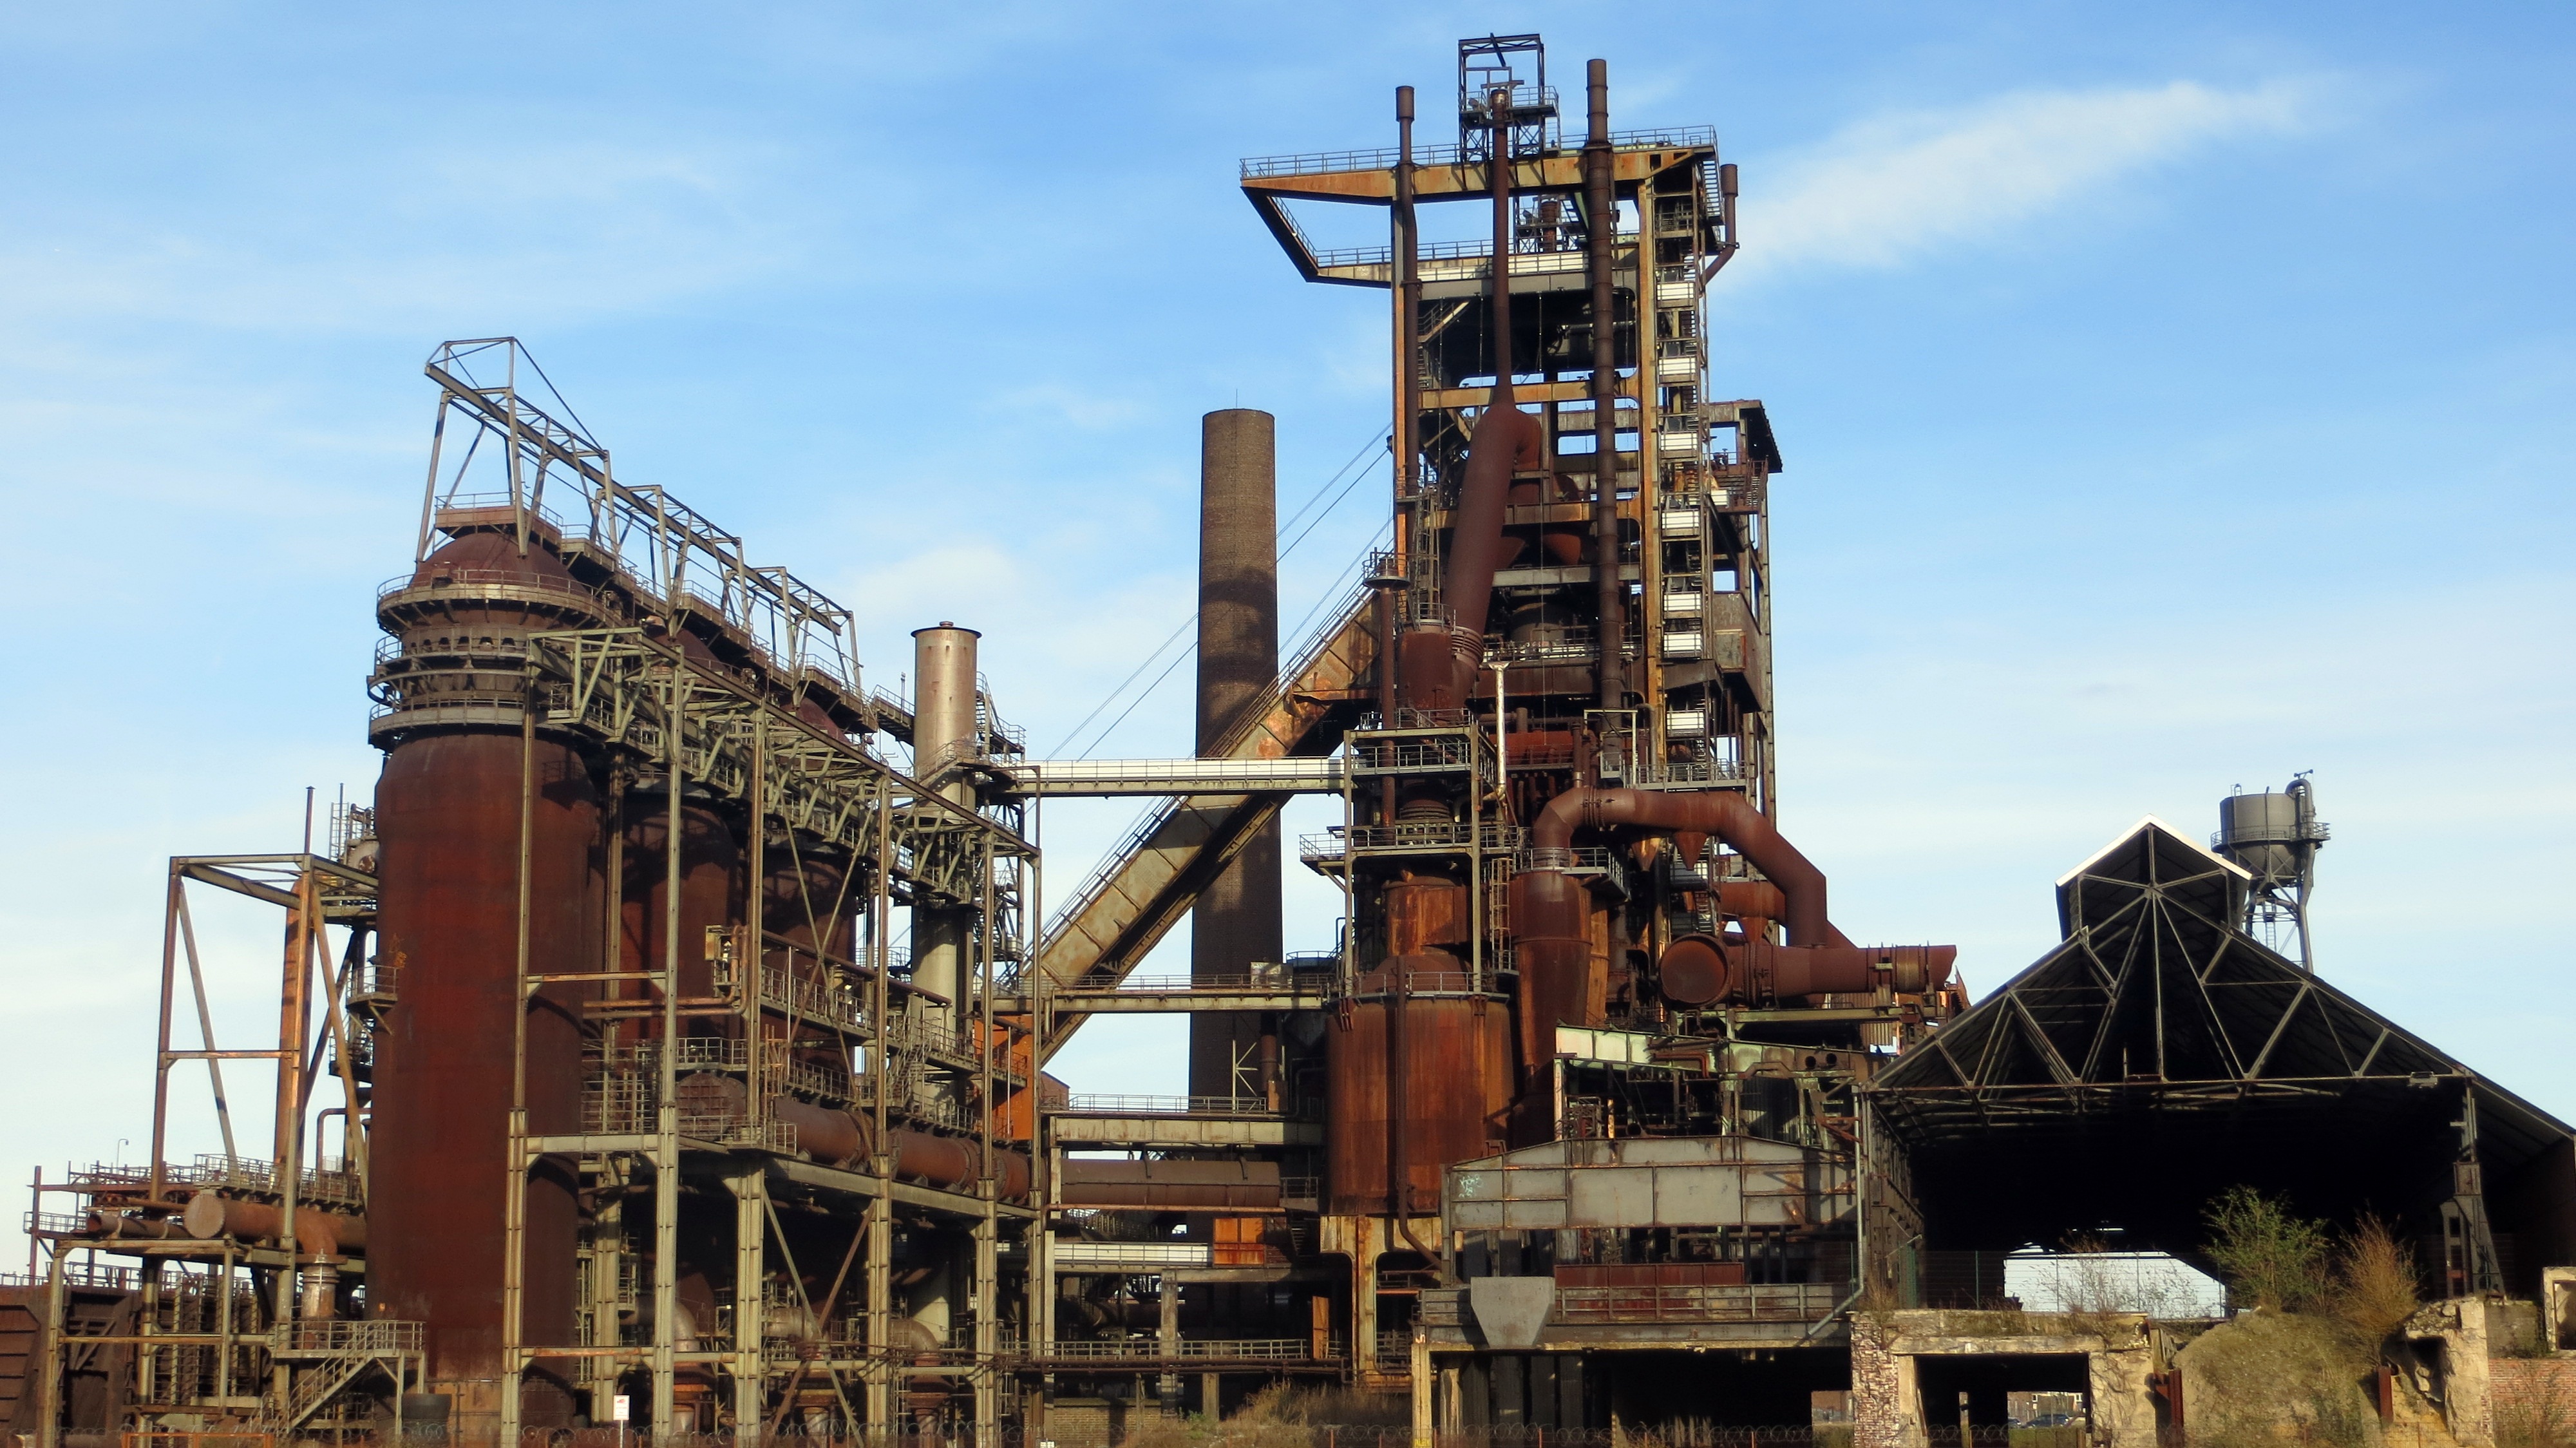
steel, transport, construction, vehicle, factory, industry, material, history, stainless, industrial plant, ruhr area, industrial heritage, construction equipment, blast furnace, steel mill, steel production, drilling rig, oil field, schweridustrie